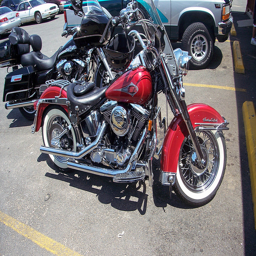
Motorcycles parked beside several other cars in a parking lot.
a red motorcycle is parked in a spot
A couple of motorcycles parked in a parking lot.
Two motorcycles occupy a parking spot next to other vehicles.
A red motorcycle parked near another motorcycle in a parking lot.